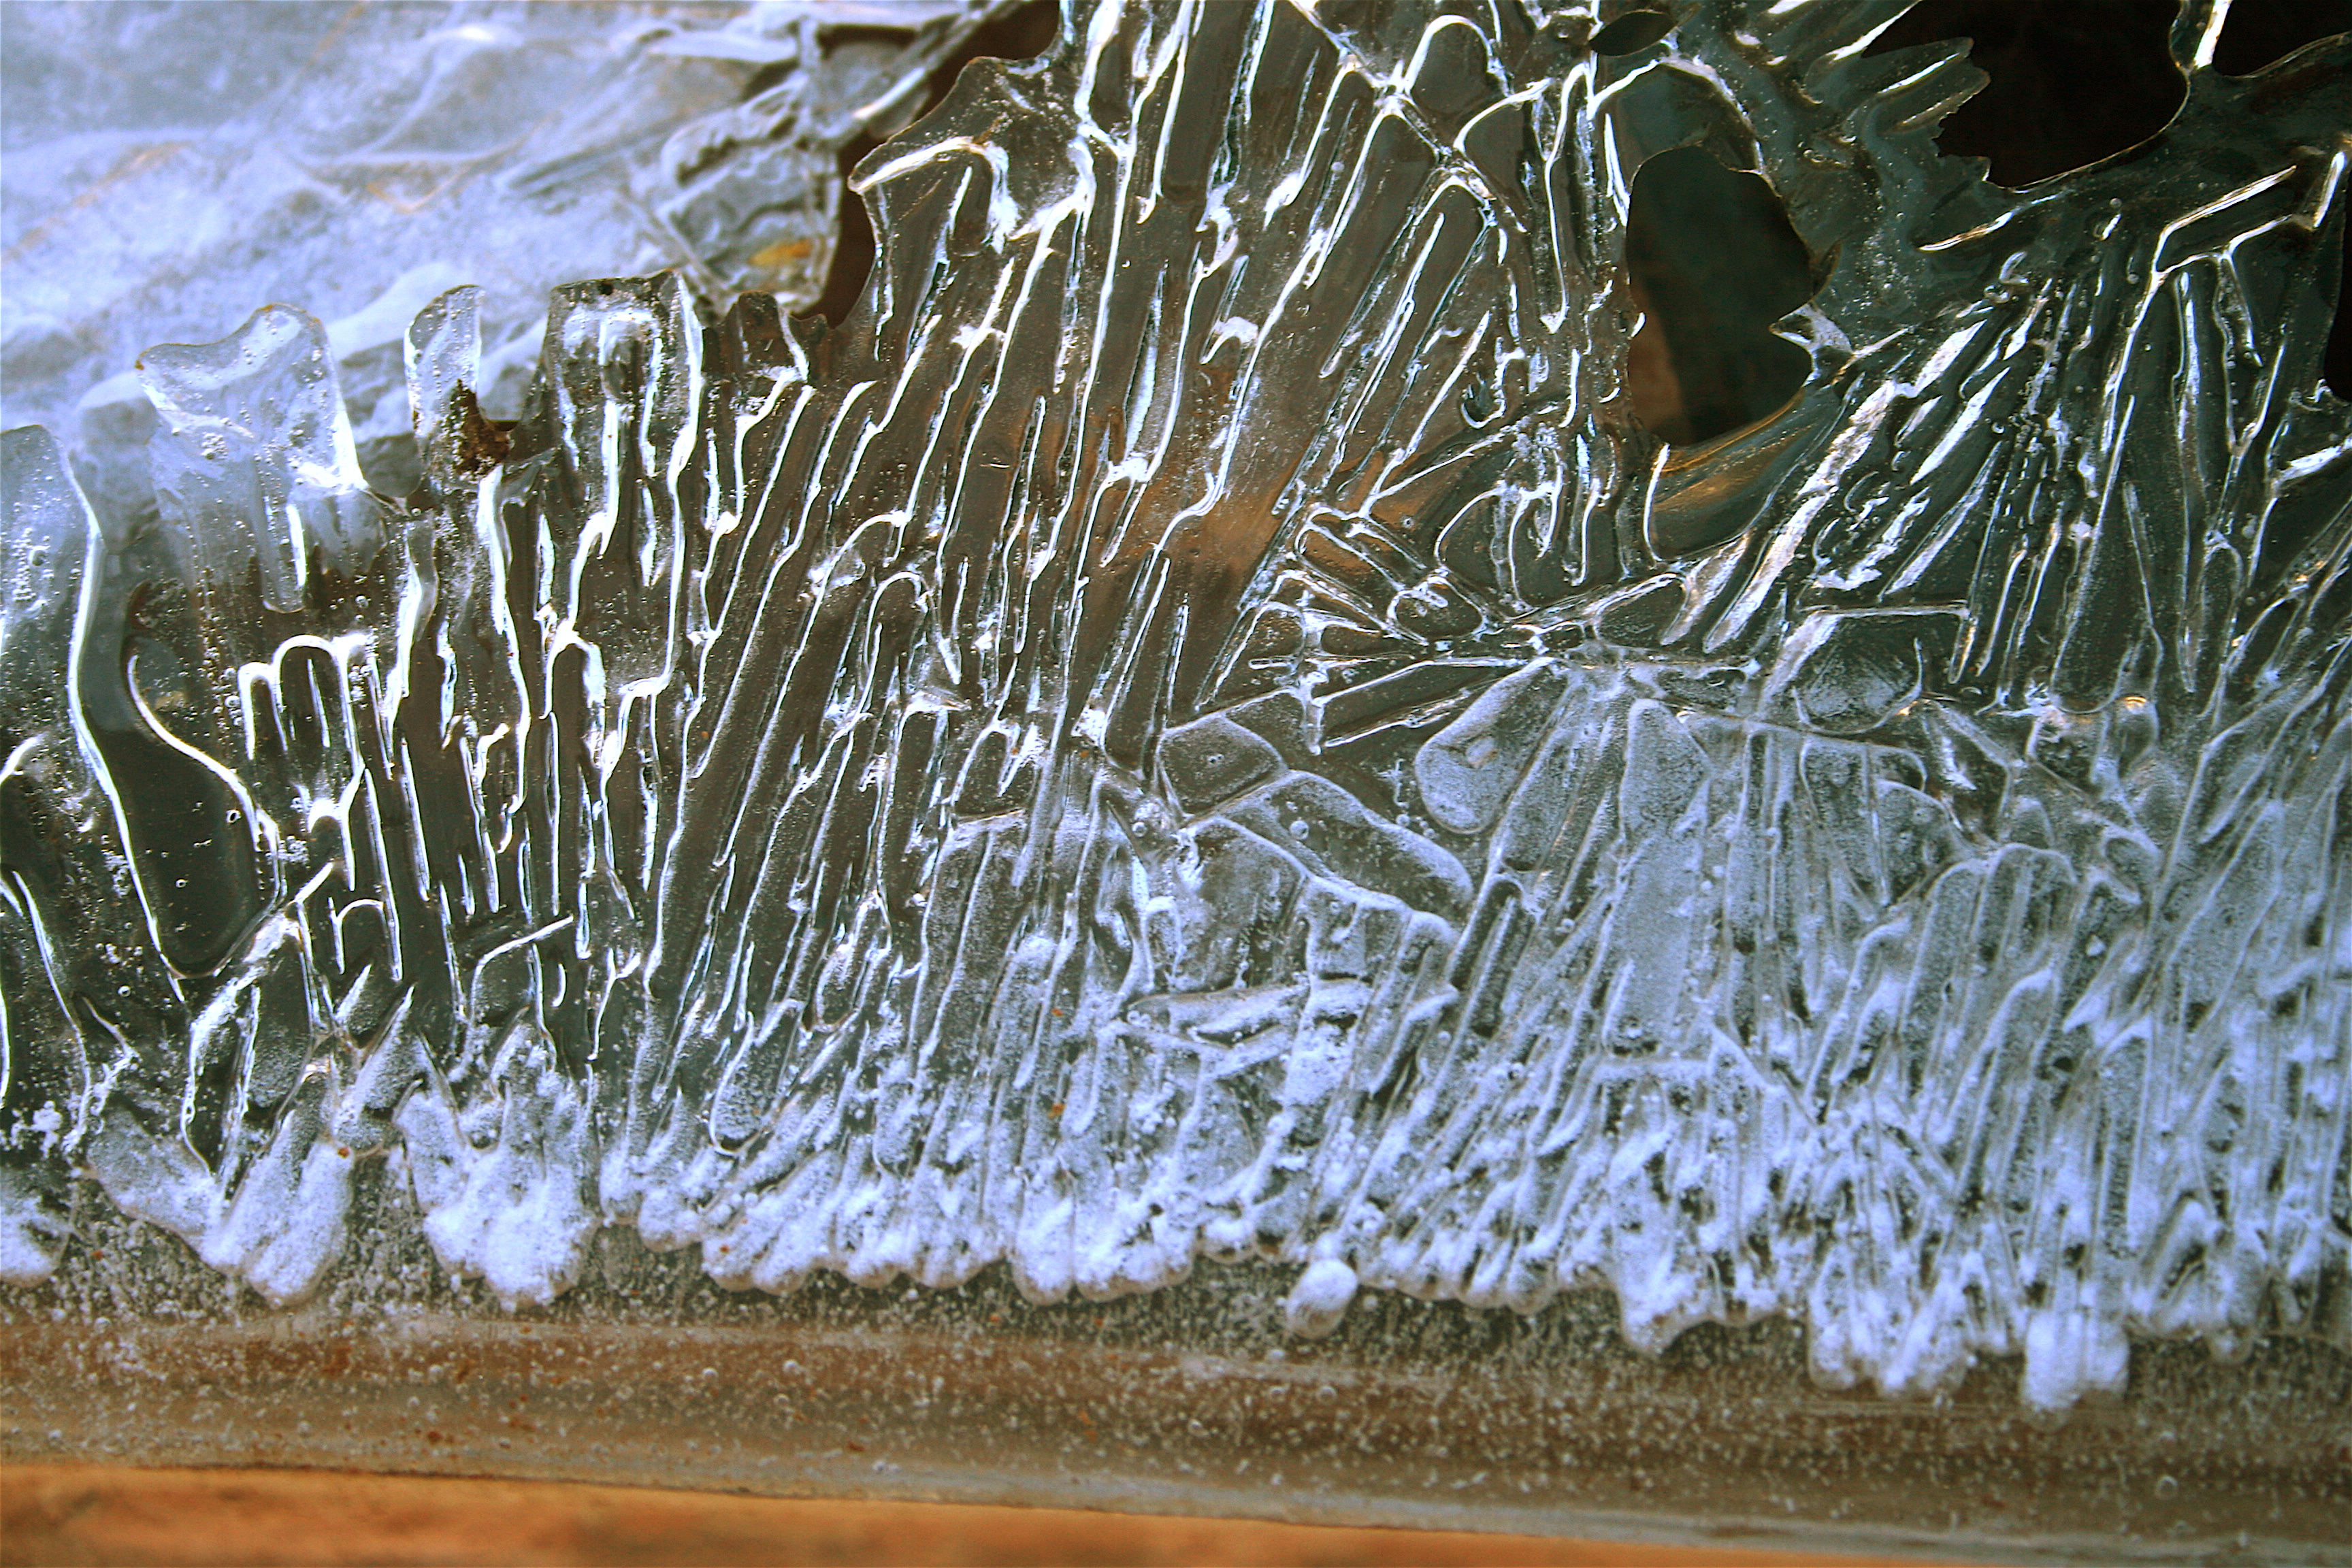
tree, water, nature, grass, branch, snow, winter, leaf, frost, ice, hike, weather, season, fossilcreek, freezing, grass family